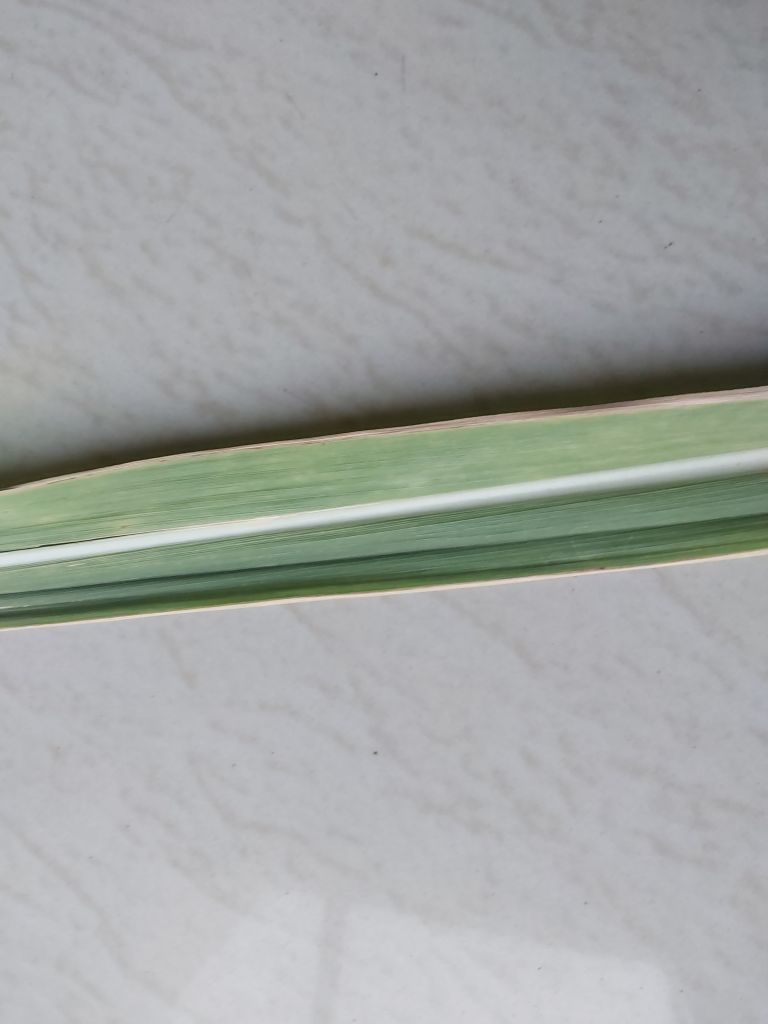
Label: BrownRust